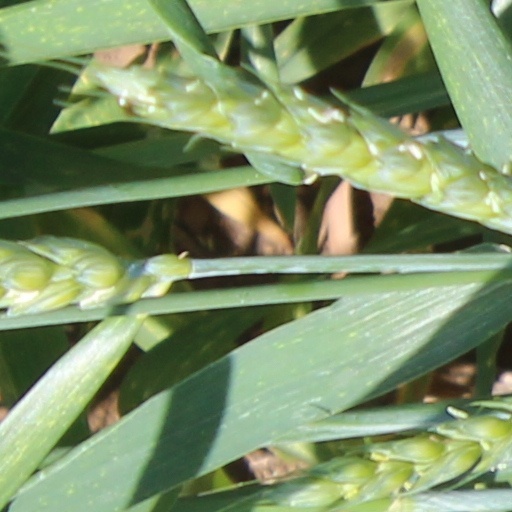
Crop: wheat